Keolis

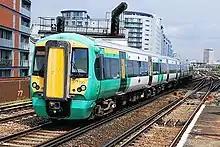
Southern Class 377 at Battersea Park in June 2010

Keolis Sverige was founded in 2003 when Keolis bought 70% of Busslink. The remainder was acquired in 2010. Keolis Sverige is the second-largest operator in Swedish bus market. Keolis Sverige operates 1,000 SL bus in Stockholm and 1,800 buses in the rest of Sweden.